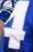
Number: 4